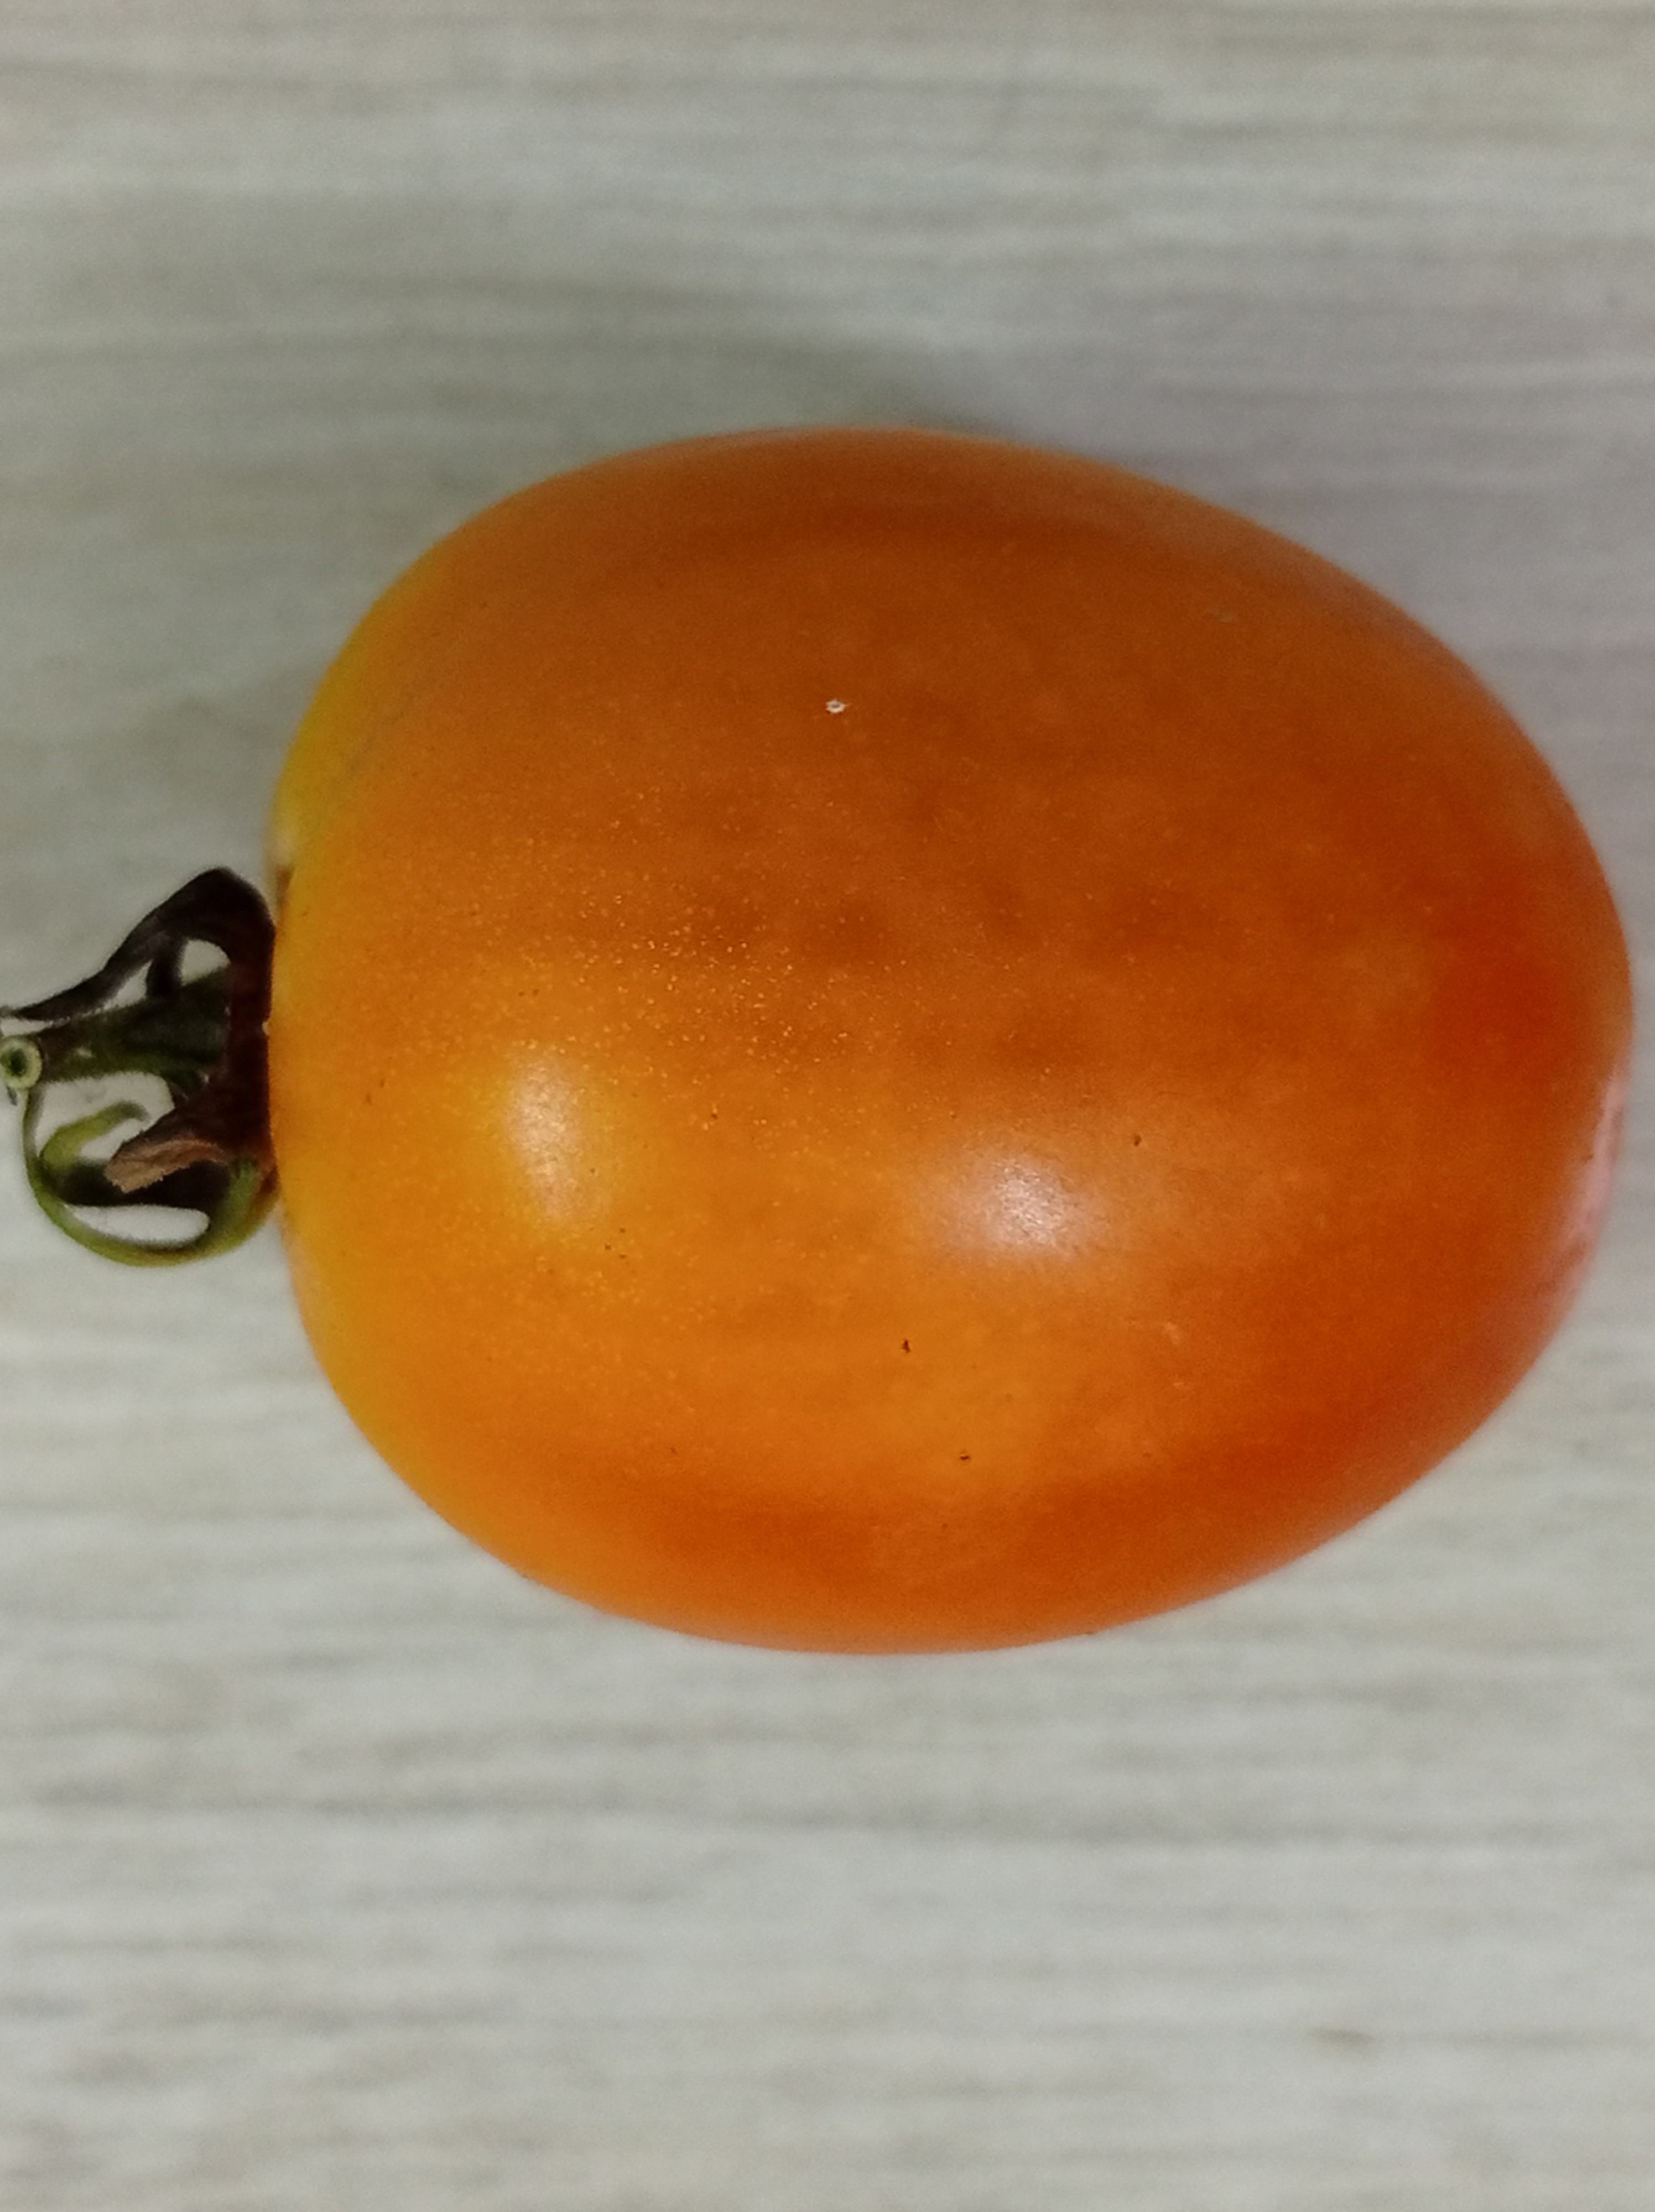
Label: Fresh